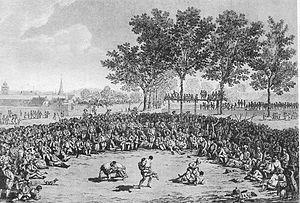
Le sport en Suisse occupe une place importante dans la vie quotidienne. En 2008, le pays est classé 13ᵉ meilleure nation sportive. Il y a plus de deux millions de licenciés en sport et 20 000 clubs. Les fédérations qui comptent le plus grand nombre de licenciés sont la gymnastique, le football puis le tennis. Malgré la petite taille du pays, la Suisse est dans les huit nations les plus médaillées aux jeux olympiques d'hiver et dans les 25 premières des Jeux olympiques d'été. Le sport en Suisse est organisé par l'Office fédéral du sport qui est rattaché au Département fédéral de la défense, de la protection de la population et des sports. Le mouvement sportif suisse est quant à lui géré par le Swiss Olympic qui assure le lien entre les autorités politiques, les 82 fédérations sportives suisses et le Comité international olympique.